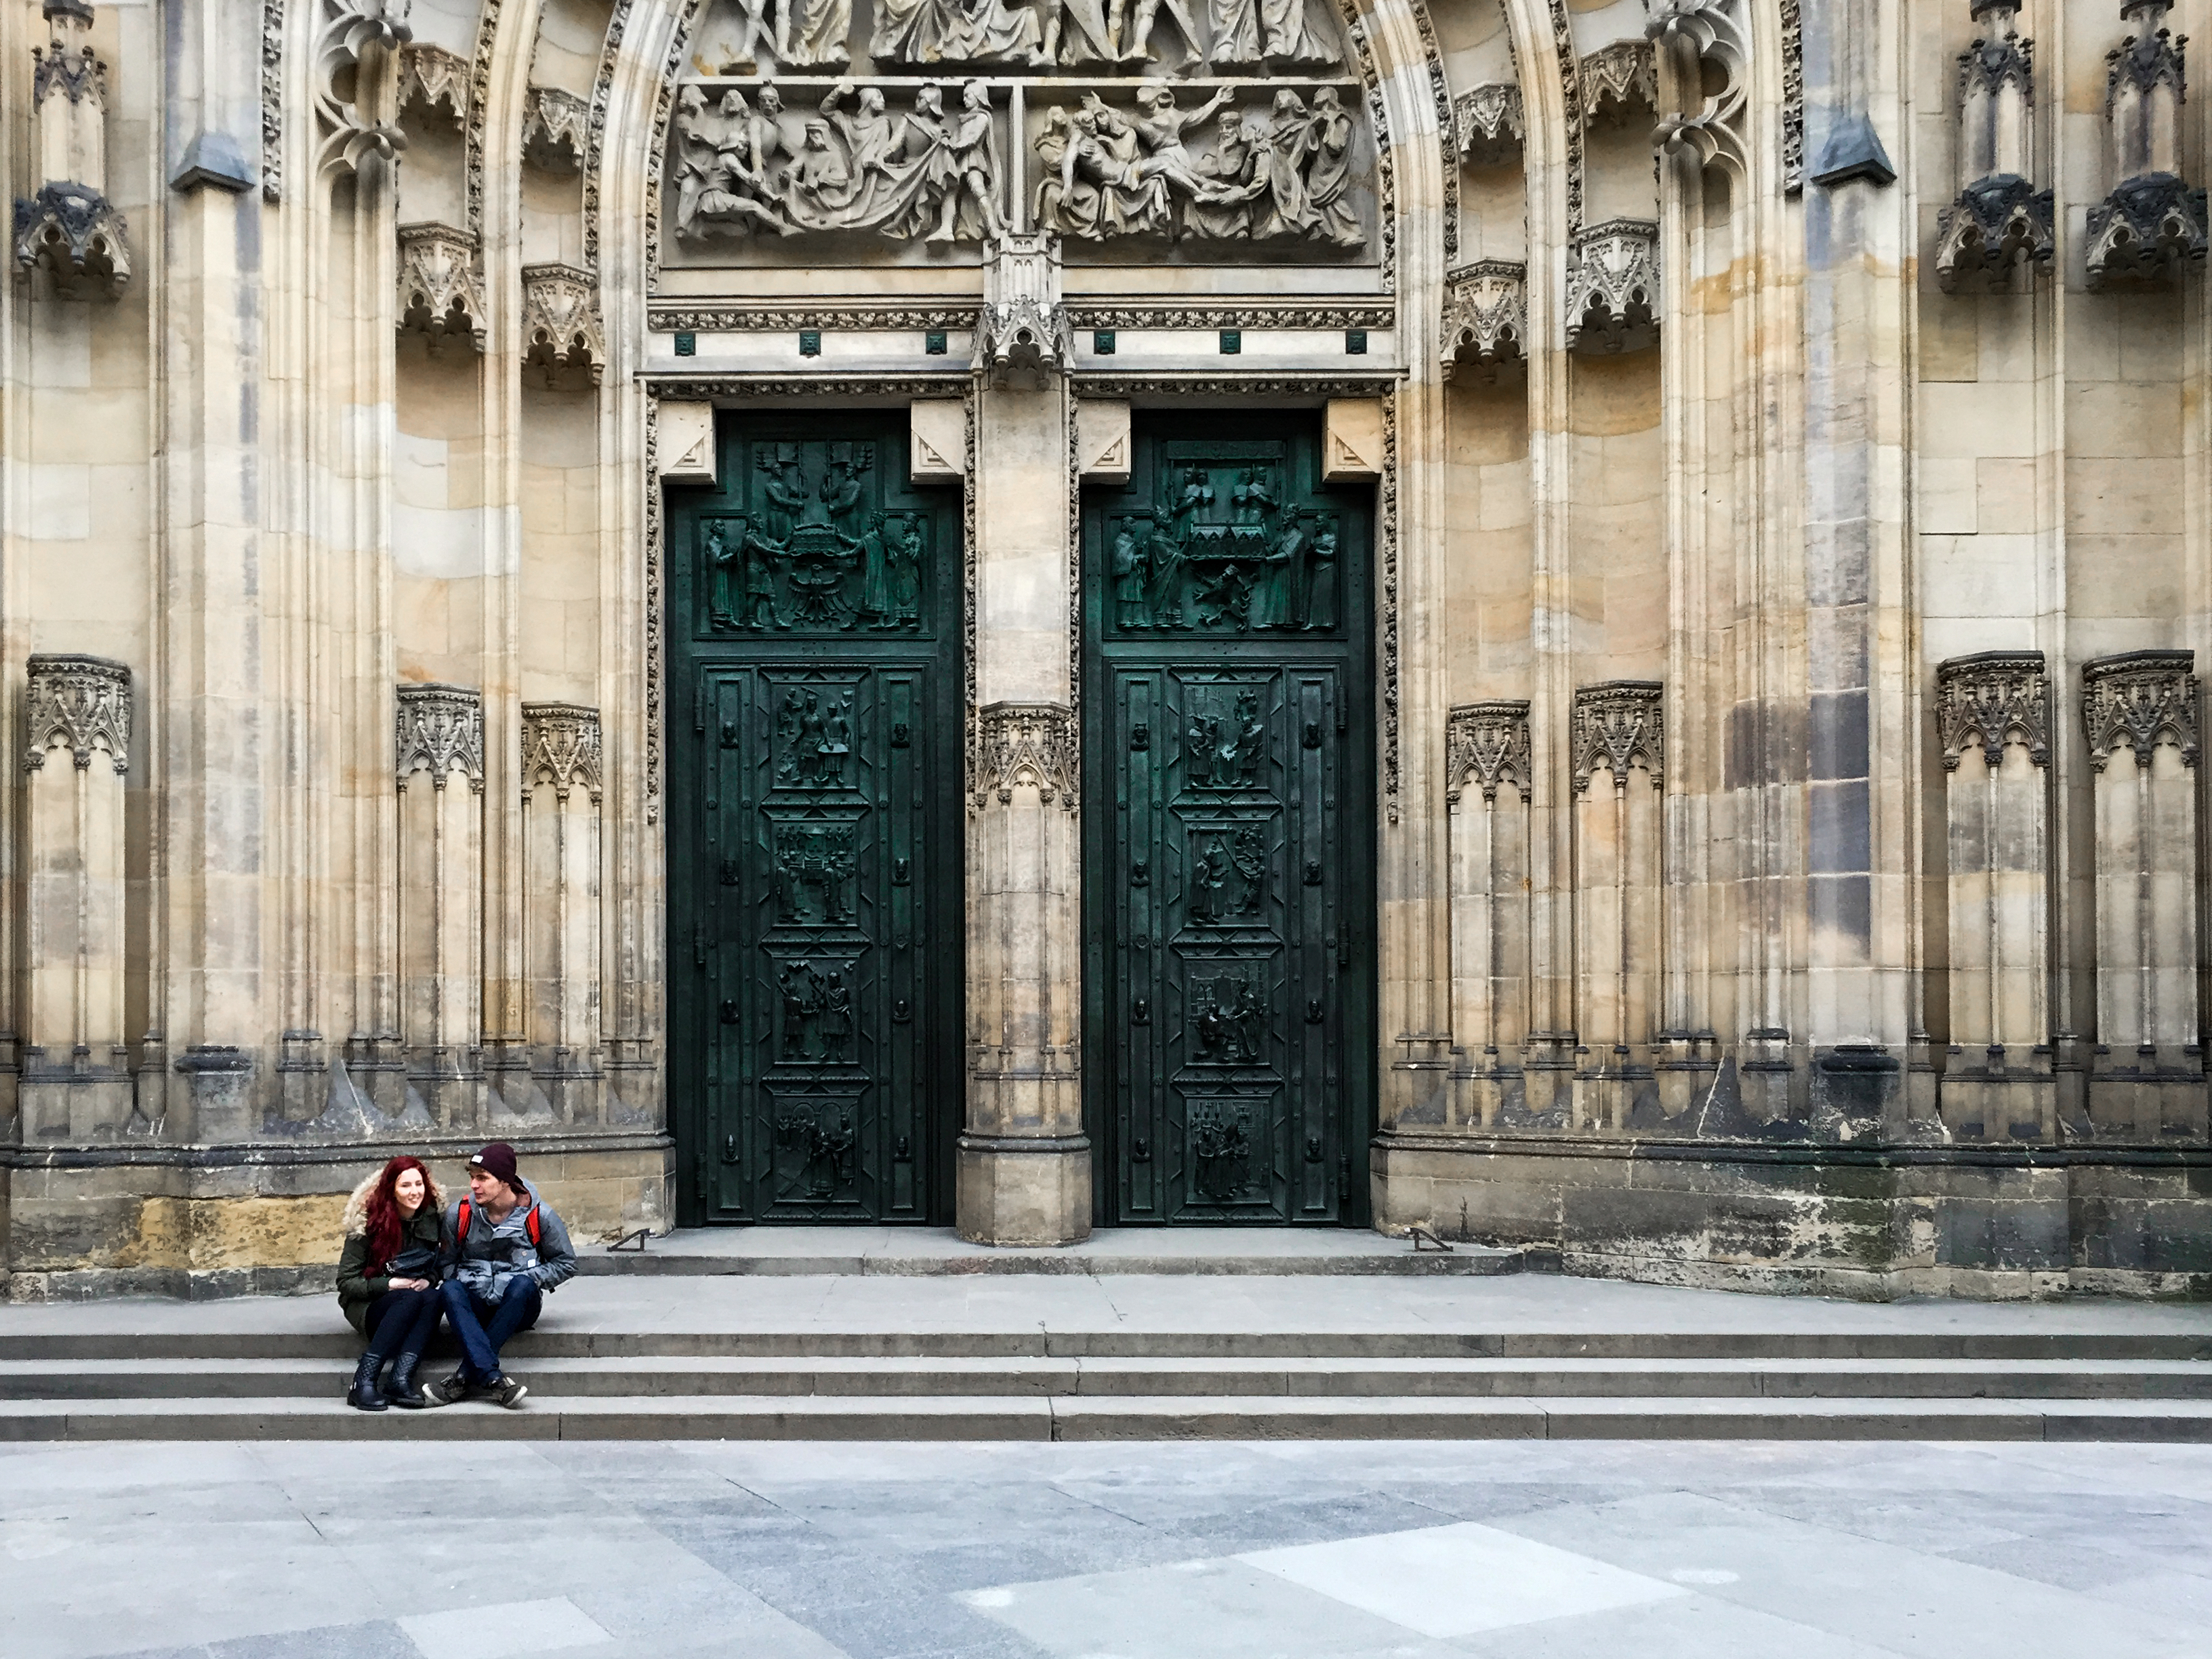
architecture, building, palace, monument, travel, statue, column, sitting, landmark, facade, cathedral, tourism, friends, temple, stairs, doors, st vitus cathedral, urban area, ancient history, st vitus cathedral door